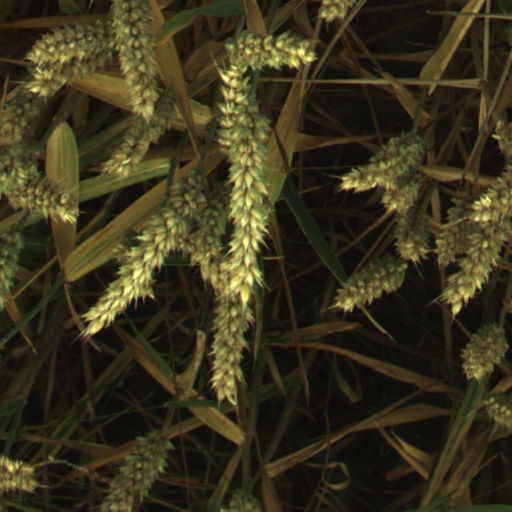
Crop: wheat